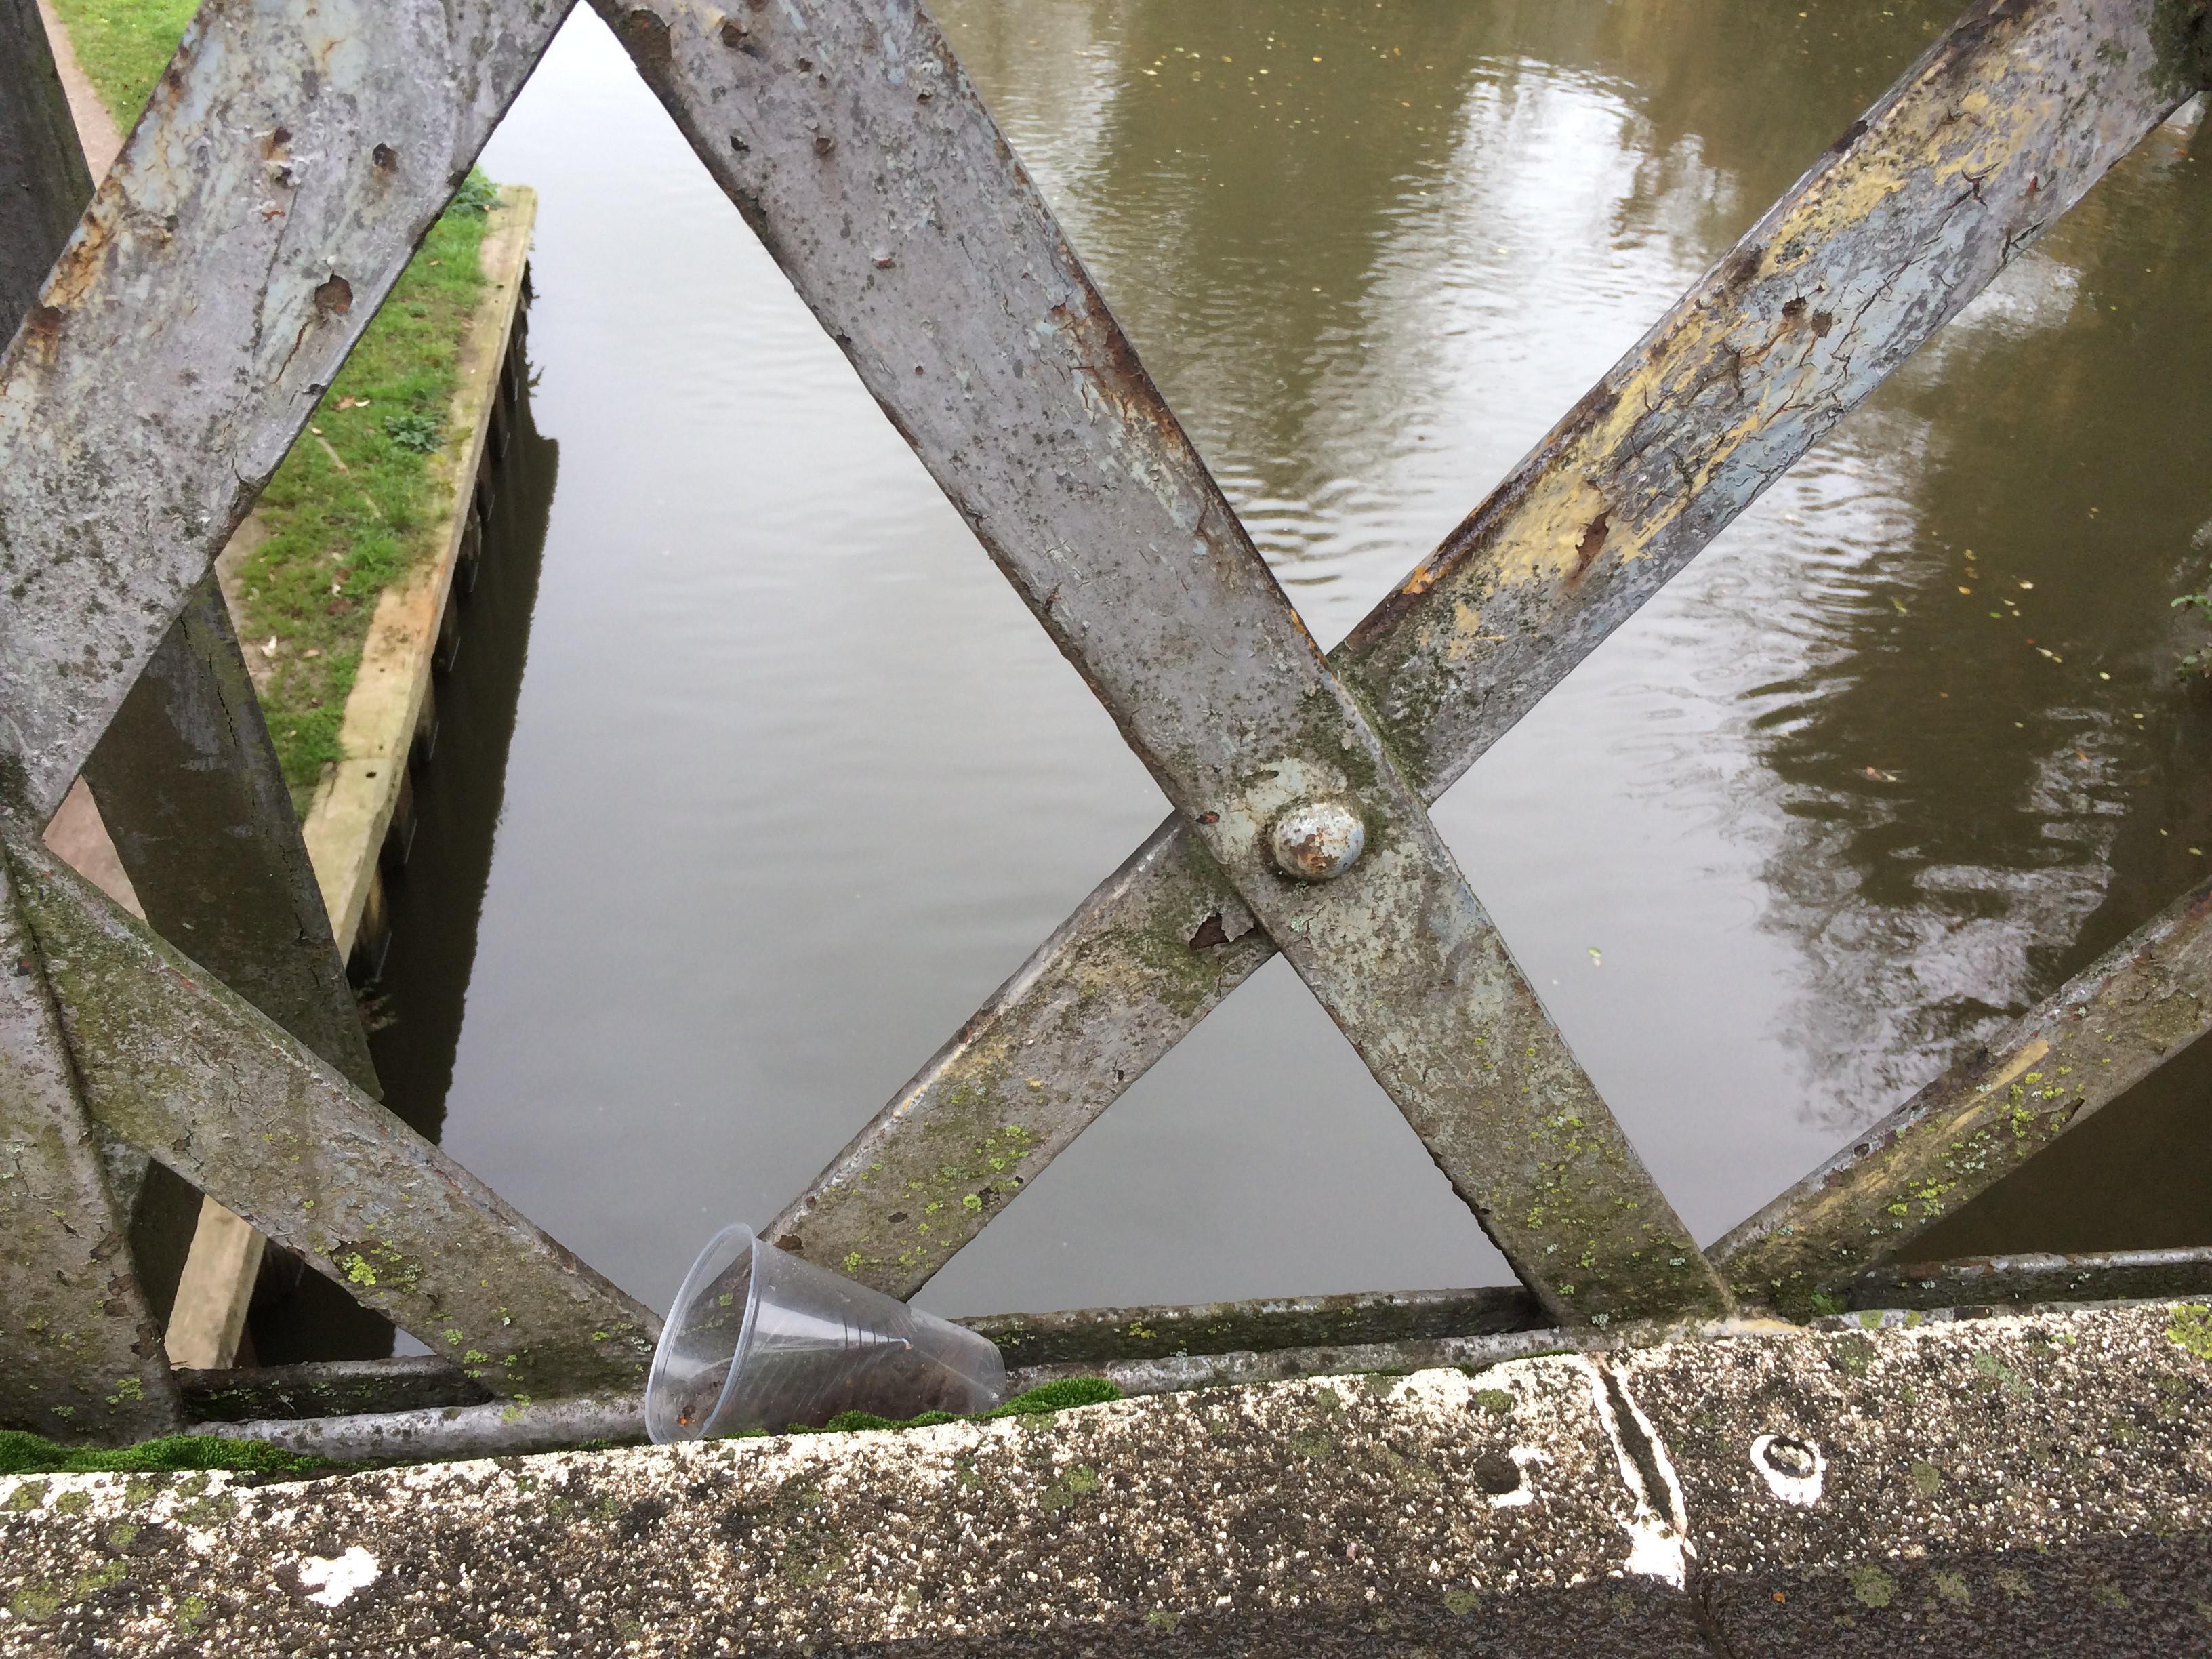
Object: Disposable plastic cup (Cup)